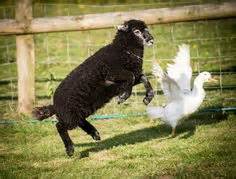
Label: pecora